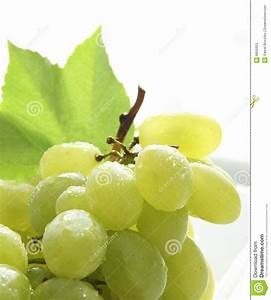
Label: grape